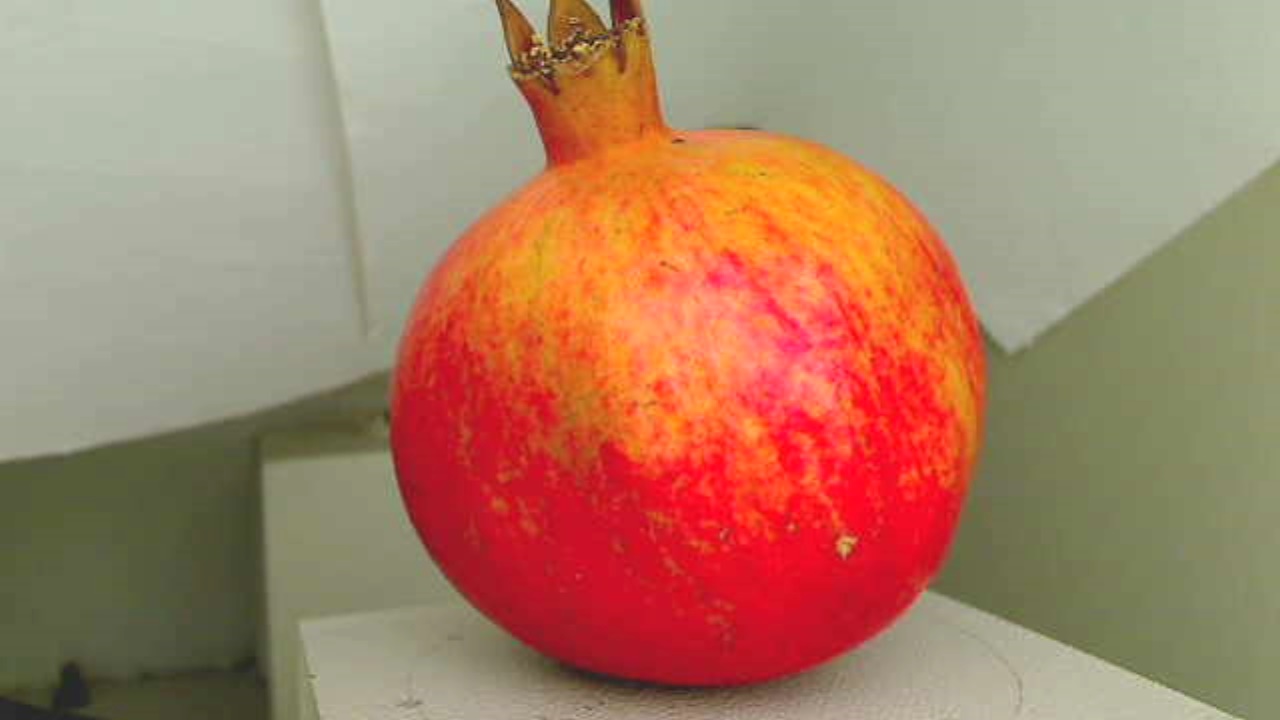
Grade: grade-2
Quality: quality-1